Fiamme

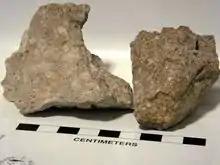
Rocks from the Bishop tuff, uncompressed with pumice on left; compressed with fiamme on right.

Fiamme are lens-shapes, usually millimetres to centimetres in size, seen on surfaces of some volcaniclastic rocks. They can occur in welded pyroclastic fall deposits and in ignimbrites, which are the deposits of pumiceous pyroclastic density currents. The name "fiamme" comes from the Italian word for "flames", describing their shape. The term is descriptive and non-genetic.